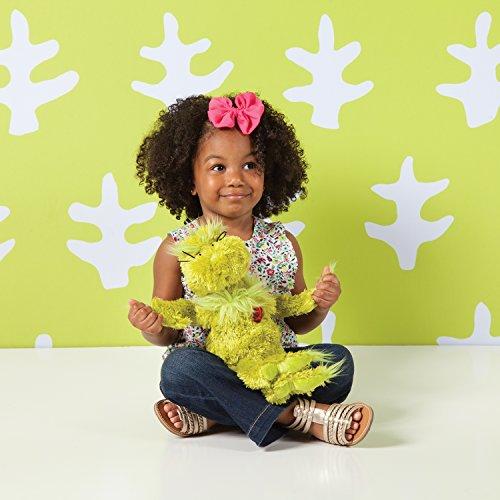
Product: Manhattan Toy Dr. Seuss Grinch with Light Up Heart Stuffed Animal
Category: Toys & Games | Stuffed Animals & Plush Toys | Plush Interactive Toys
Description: Grinch plush toy features an incredibly soft plush fabric that is irresistible to the touch.
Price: $24.99
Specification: ProductDimensions:10x3.5x13inches|ItemWeight:7.8ounces|ShippingWeight:8ounces(Viewshippingratesandpolicies)|DomesticShipping:ItemcanbeshippedwithinU.S.|InternationalShipping:ThisitemcanbeshippedtoselectcountriesoutsideoftheU.S.LearnMore|ASIN:B01L2S4306|Itemmodelnumber:154700|Manufacturerrecommendedage:3yearsandup|Batteries:3NonstandardBatterybatteriesrequired.(included)